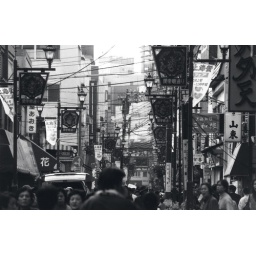
Second in my series of street scenes with power lines and signs and buidlings. Handheld. Taken in 2000 in Yokohama, Japan.